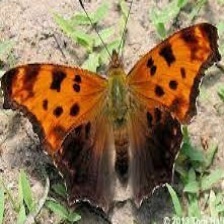
Species: EASTERN COMA
Butterfly family (ImageNet category): admiral